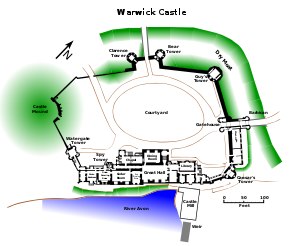
Warwick Castle / Beliggenhed
Plan over Warwick Castle.
Warwick Castle er et middelalderslot, der er videreudviklet fra en borg, som Wilhelm Erobreren byggede i 1068. Warwick er det administrative centrum for Warwickshire i England, der ligger, hvor floden Avon slår en bugt.